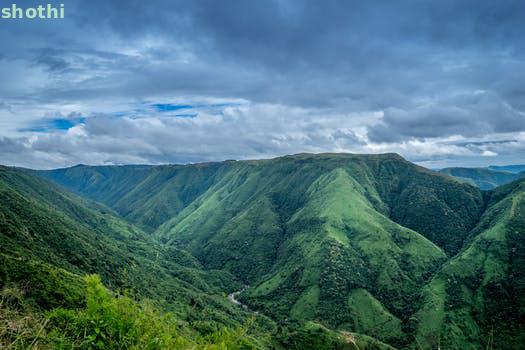
Label: Watermark